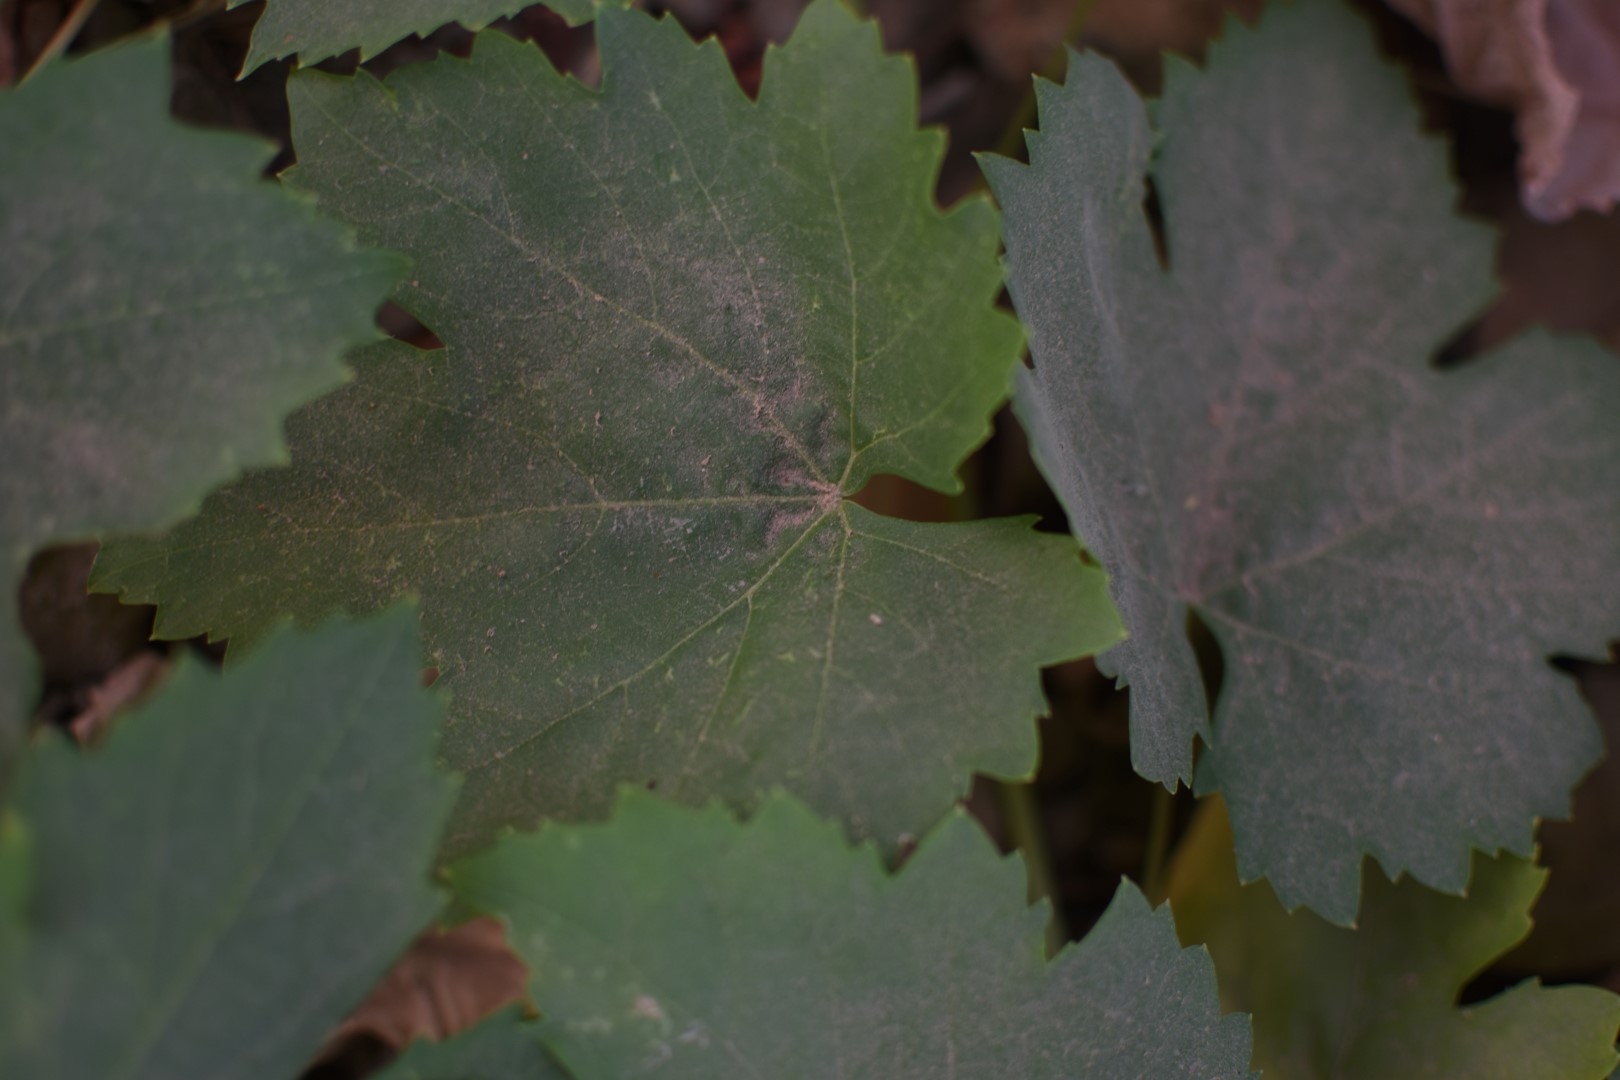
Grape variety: Thompson Seedless